Jupiter Apple

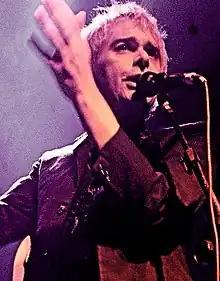
Jupiter Apple in 2007

Flávio Basso (26 January 1968 – 21 December 2015), better known by his stage name Júpiter Maçã and by its English-language variation Jupiter Apple, was a Brazilian singer, songwriter, multi-instrumentalist and filmmaker. Before beginning a solo career in 1994, he was already known for being a founding member of bands TNT and Os Cascavelletes, both pioneers of the Rio Grande do Sul rock scene in the mid-to-late 1980s/early 1990s.